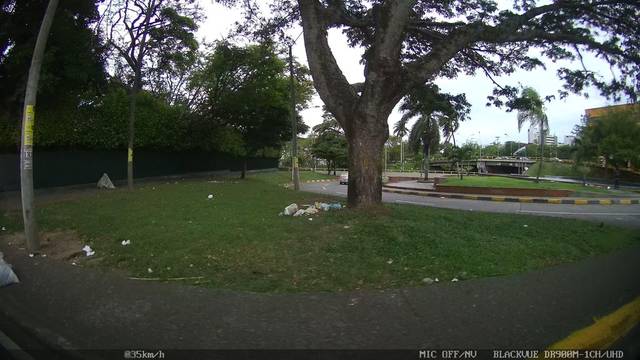
Region: Colombia
Coordinates: 3.458, -76.532